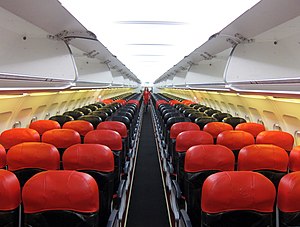
Narrow body / Eksempler på fly med Narrow body / Seks-sædet konfiguration
Kabinen i en Airbus A320 med en midtergang mellem 2x3 passagerrækker.
Et narrow body passagerfly, er et passagerfly med en bredde i passagerkabinen på mellem 3 til 4 meter og passagersæder opstillet på hver side af en enkelt midtergang. I hver passagerrække er oftest placeret 4-6 passagerer, nogle gange blot 2, fordelt på hver side af midtergangen. Et narrow body passagerfly med en rækkevidde, der ikke rækker til transatlantiske eller transkontinentale flyvninger, benævnes ofte som et regionalt passagerfly.